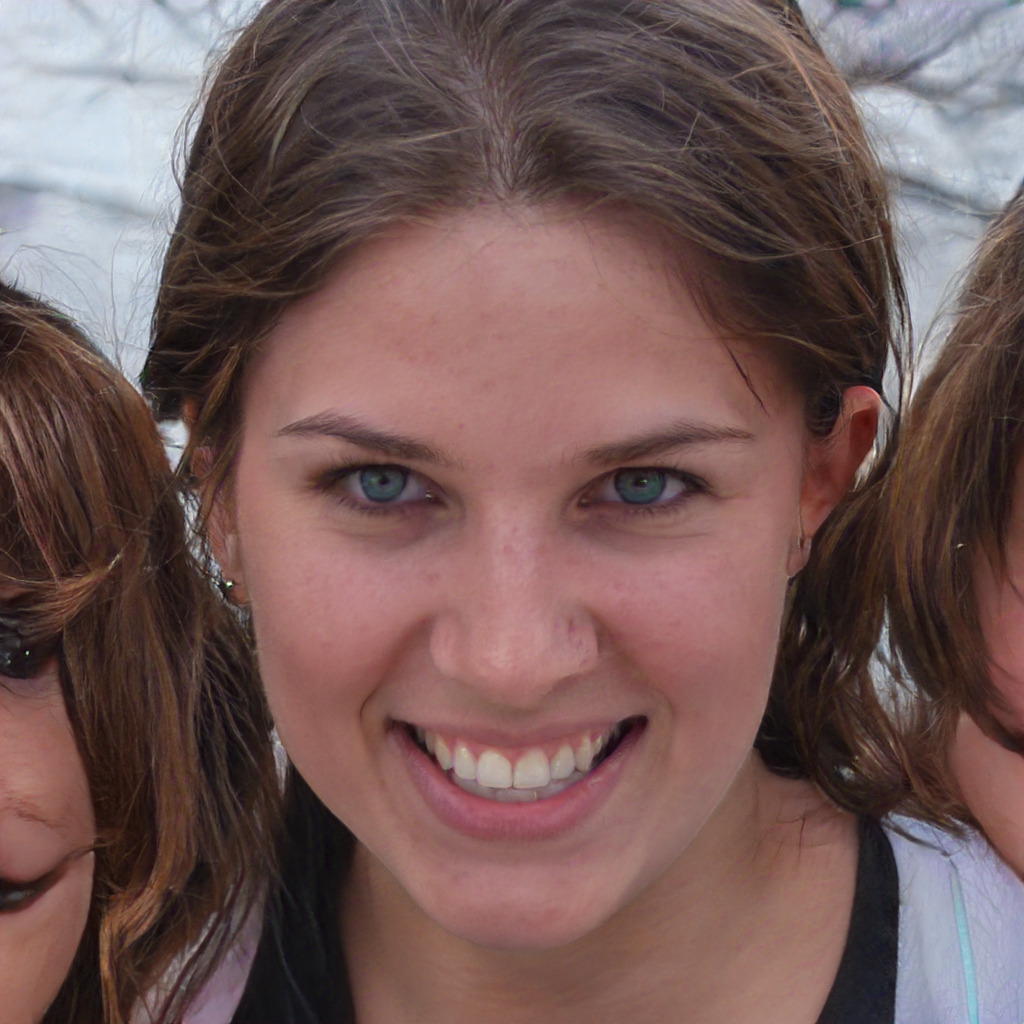
Gender: Female